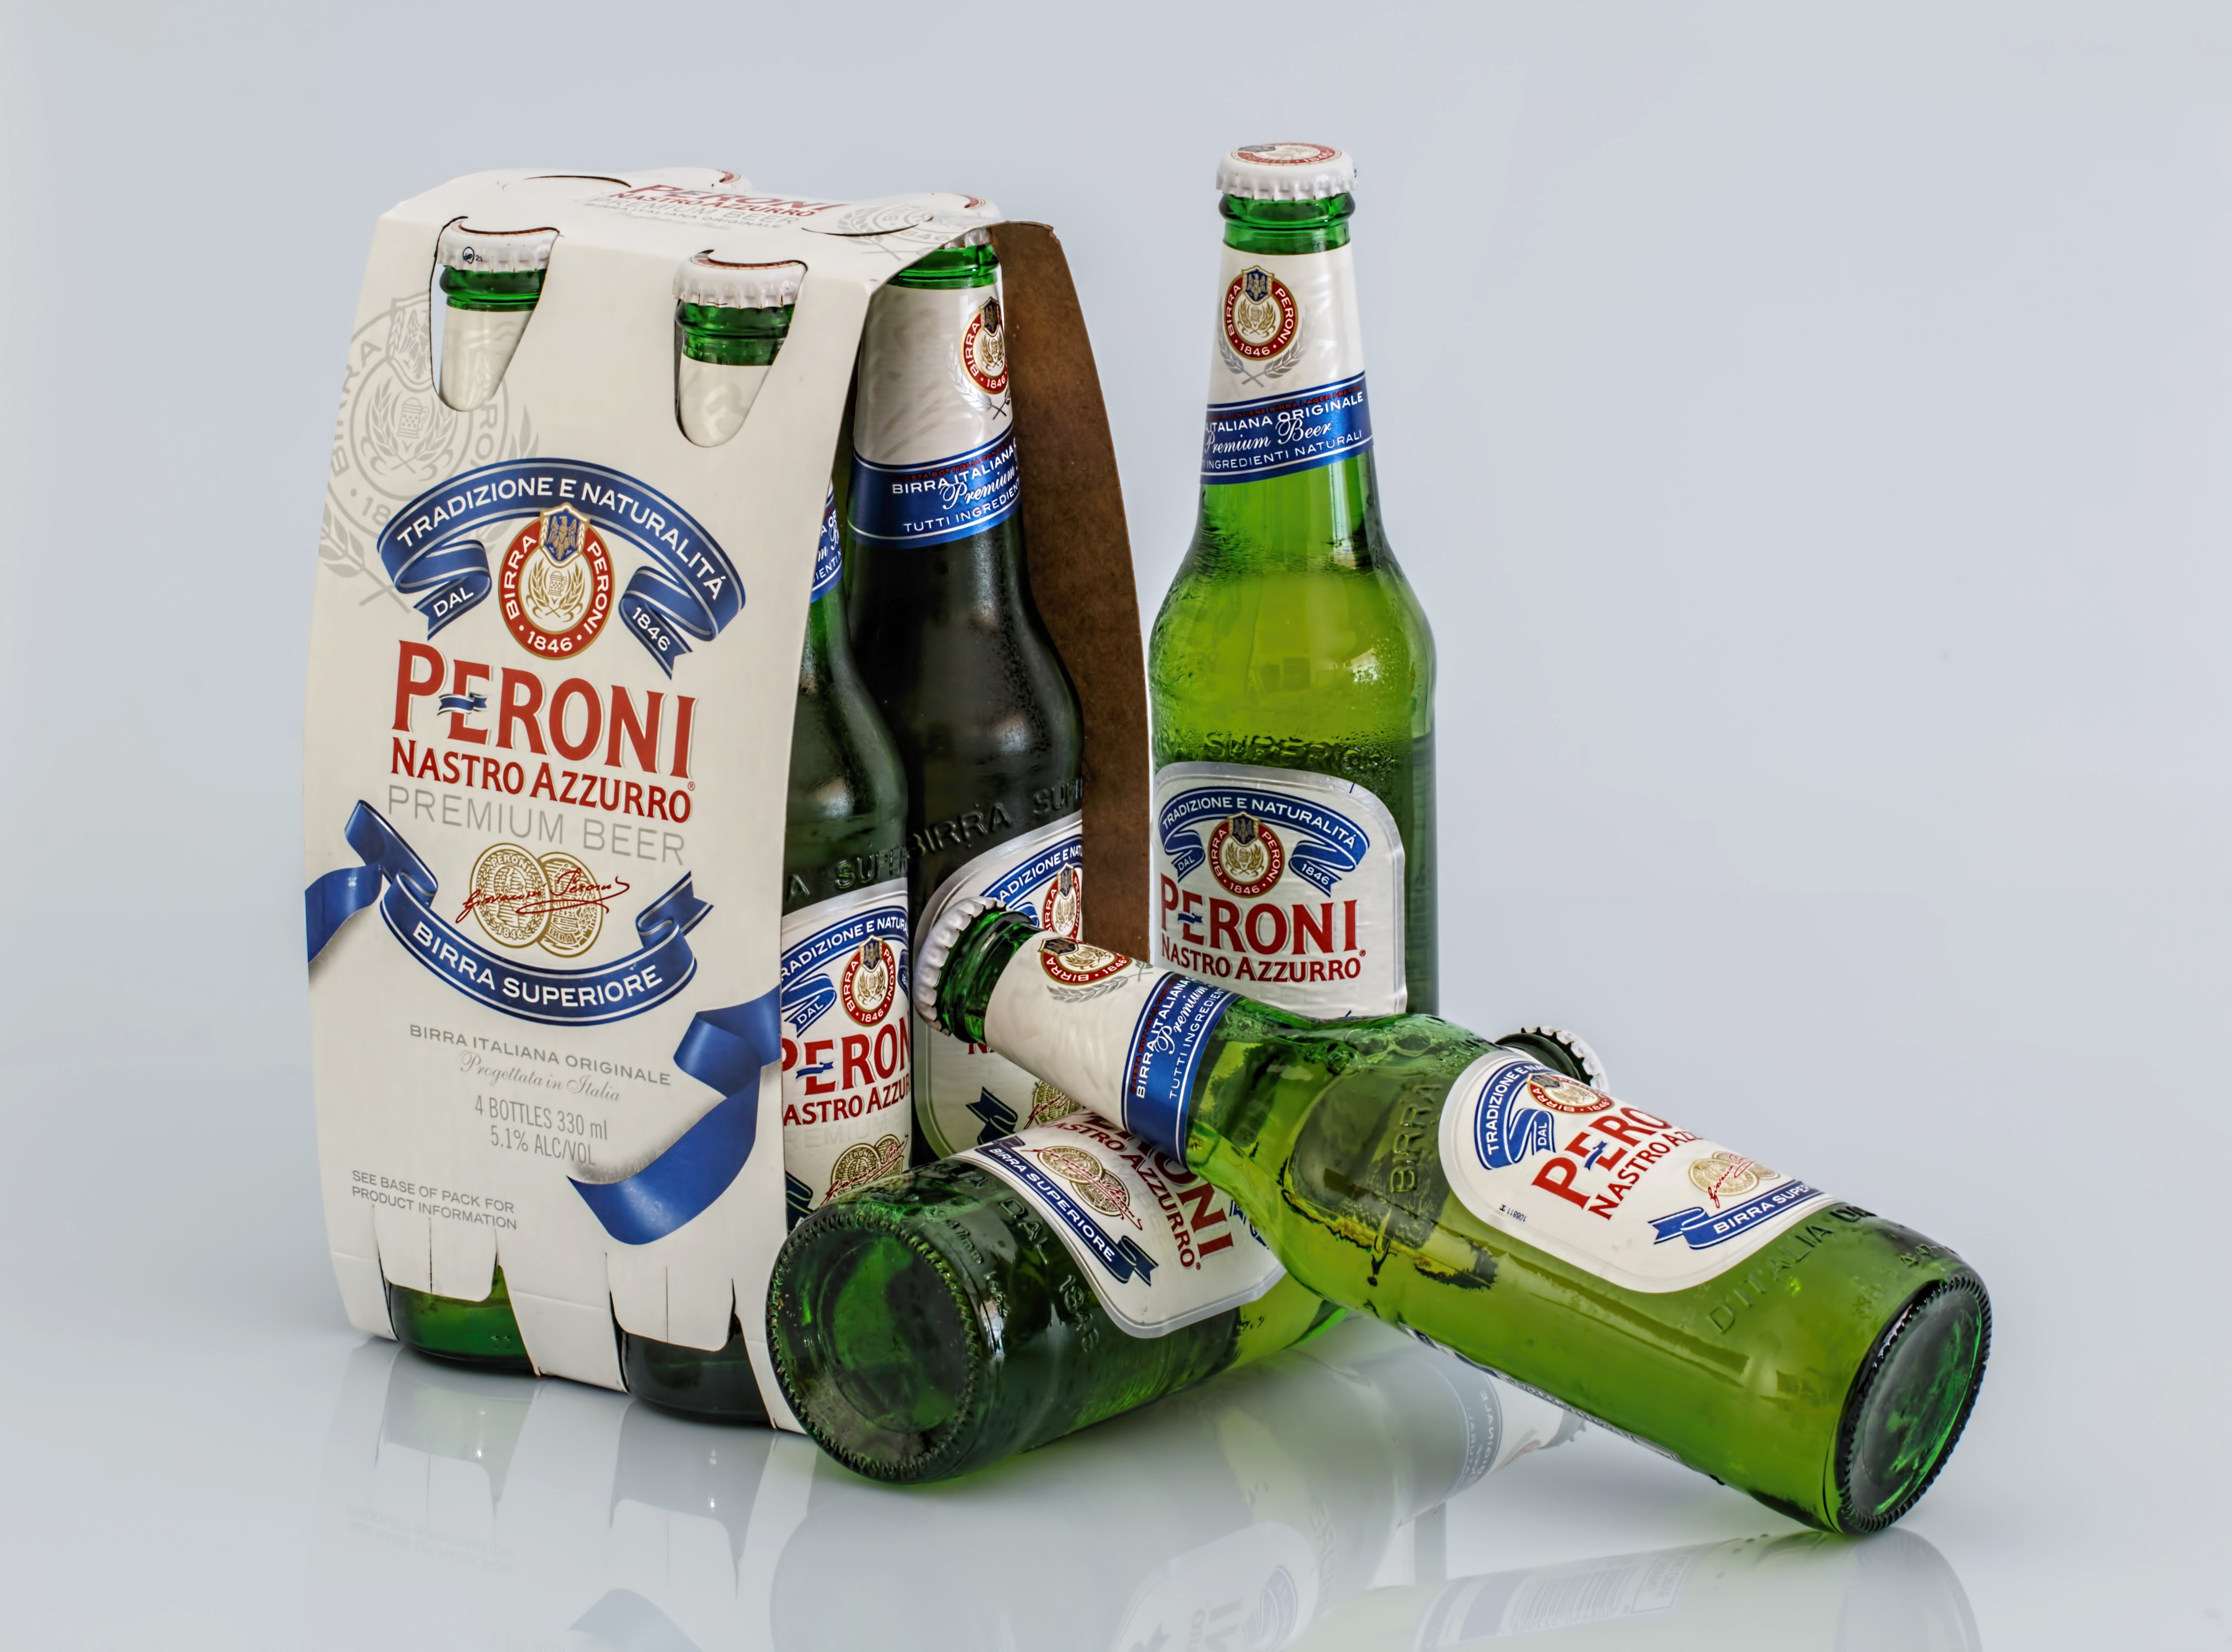
liquid, glass, food, produce, beverage, drink, bottle, beer, alcohol, juice, product, drinking, party